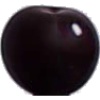
Label: Cherry Wax Black 1